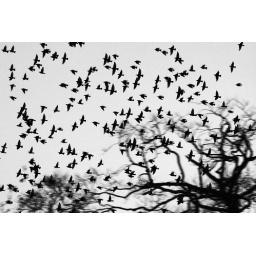
can't decide if i should leave the colour in - the sky was a nice blue but like the shapes... hmmm